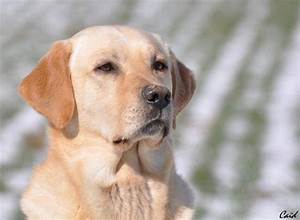
Label: dog